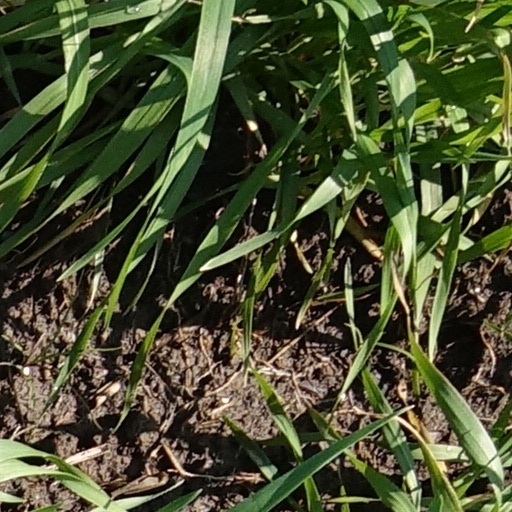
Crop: wheat